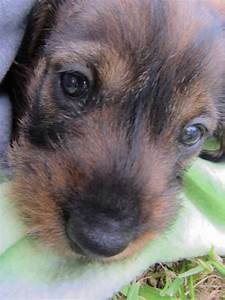
Label: dog